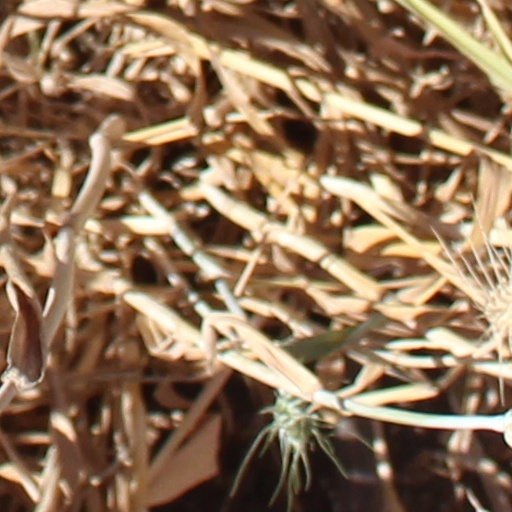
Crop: wheat